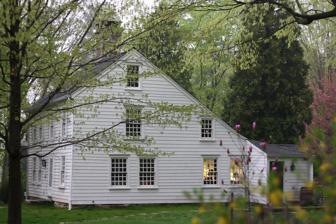
Building: Enos Kellogg House
Country: United States of America
Year built: 1784
United States historic place Enos Kellogg House U.S. National Register of Historic Places Show map of Connecticut Show map of the United States Location 210 Ponus Ave. Ext., Norwalk, Connecticut Coordinates 41°7′56″N 73°27′26″W / 41.13222°N 73.45722°W / 41.13222; -73.45722 Area 1.7 acres (0.69 ha) Built 1784 ( 1784 ) Architectural style Colonial, New England Colonial-Saltbox NRHP reference No. 12000356 Added to NRHP June 27, 2012 The Enos Kellogg House is a historic house at 210 Ponus Avenue Extension in Norwalk, Connecticut .  Built about 1784, it is a well-preserved example of a late-18th century post-colonial saltbox style house.  It was listed on the National Register of Historic Places in 2012. Description and history The Enos Kellogg House stands in rural-residential northwestern Norwalk, on 1.7 acres (0.69 ha) bounded on the west by Ponus Avenue Extension and on the north by the Merritt Parkway .  It is a 2 + 1 ⁄ 2 -story timber-framed structure, with a gabled roof pierced by a large central chimney and a clapboarded exterior.  Its main facade has four irregularly spaced bays, with the main entrance occupying the center-right bay, and the remaining bays on both floors occupied by sash windows.  The entrance, unlike many period buildings, opens into one of the main parlors, one of three chambers on the ground floor. The central chimney is flanked by parlors, with a long room behind which originally served as a kitchen.  An original board-and-batten door leads from the kitchen to a staircase (possibly once located in front of the chimney) to the second floor.  The major framing of the house and decorative styles are all suggestive of late 18th-century construction with numerous alterations and extensions. The land on which the house stands is a small part of the 16 acres (6.5 ha) which was purchased in 1784 by Enos Kellogg; the house was presumably built not long afterward.  The house remained in the hands of Kellogg's descendants until 1917, when a much larger parcel, then serving as a garden nursery, was sold out of the family.  In the 1930s the state took land on the north side for the construction of the Merritt Parkway , and parcels to the south were sold off for development by subsequent owners.  At the time of the National Register listing in 2012, the property also included a 19th-century English barn . See also National Register of Historic Places listings in Fairfield County, Connecticut References